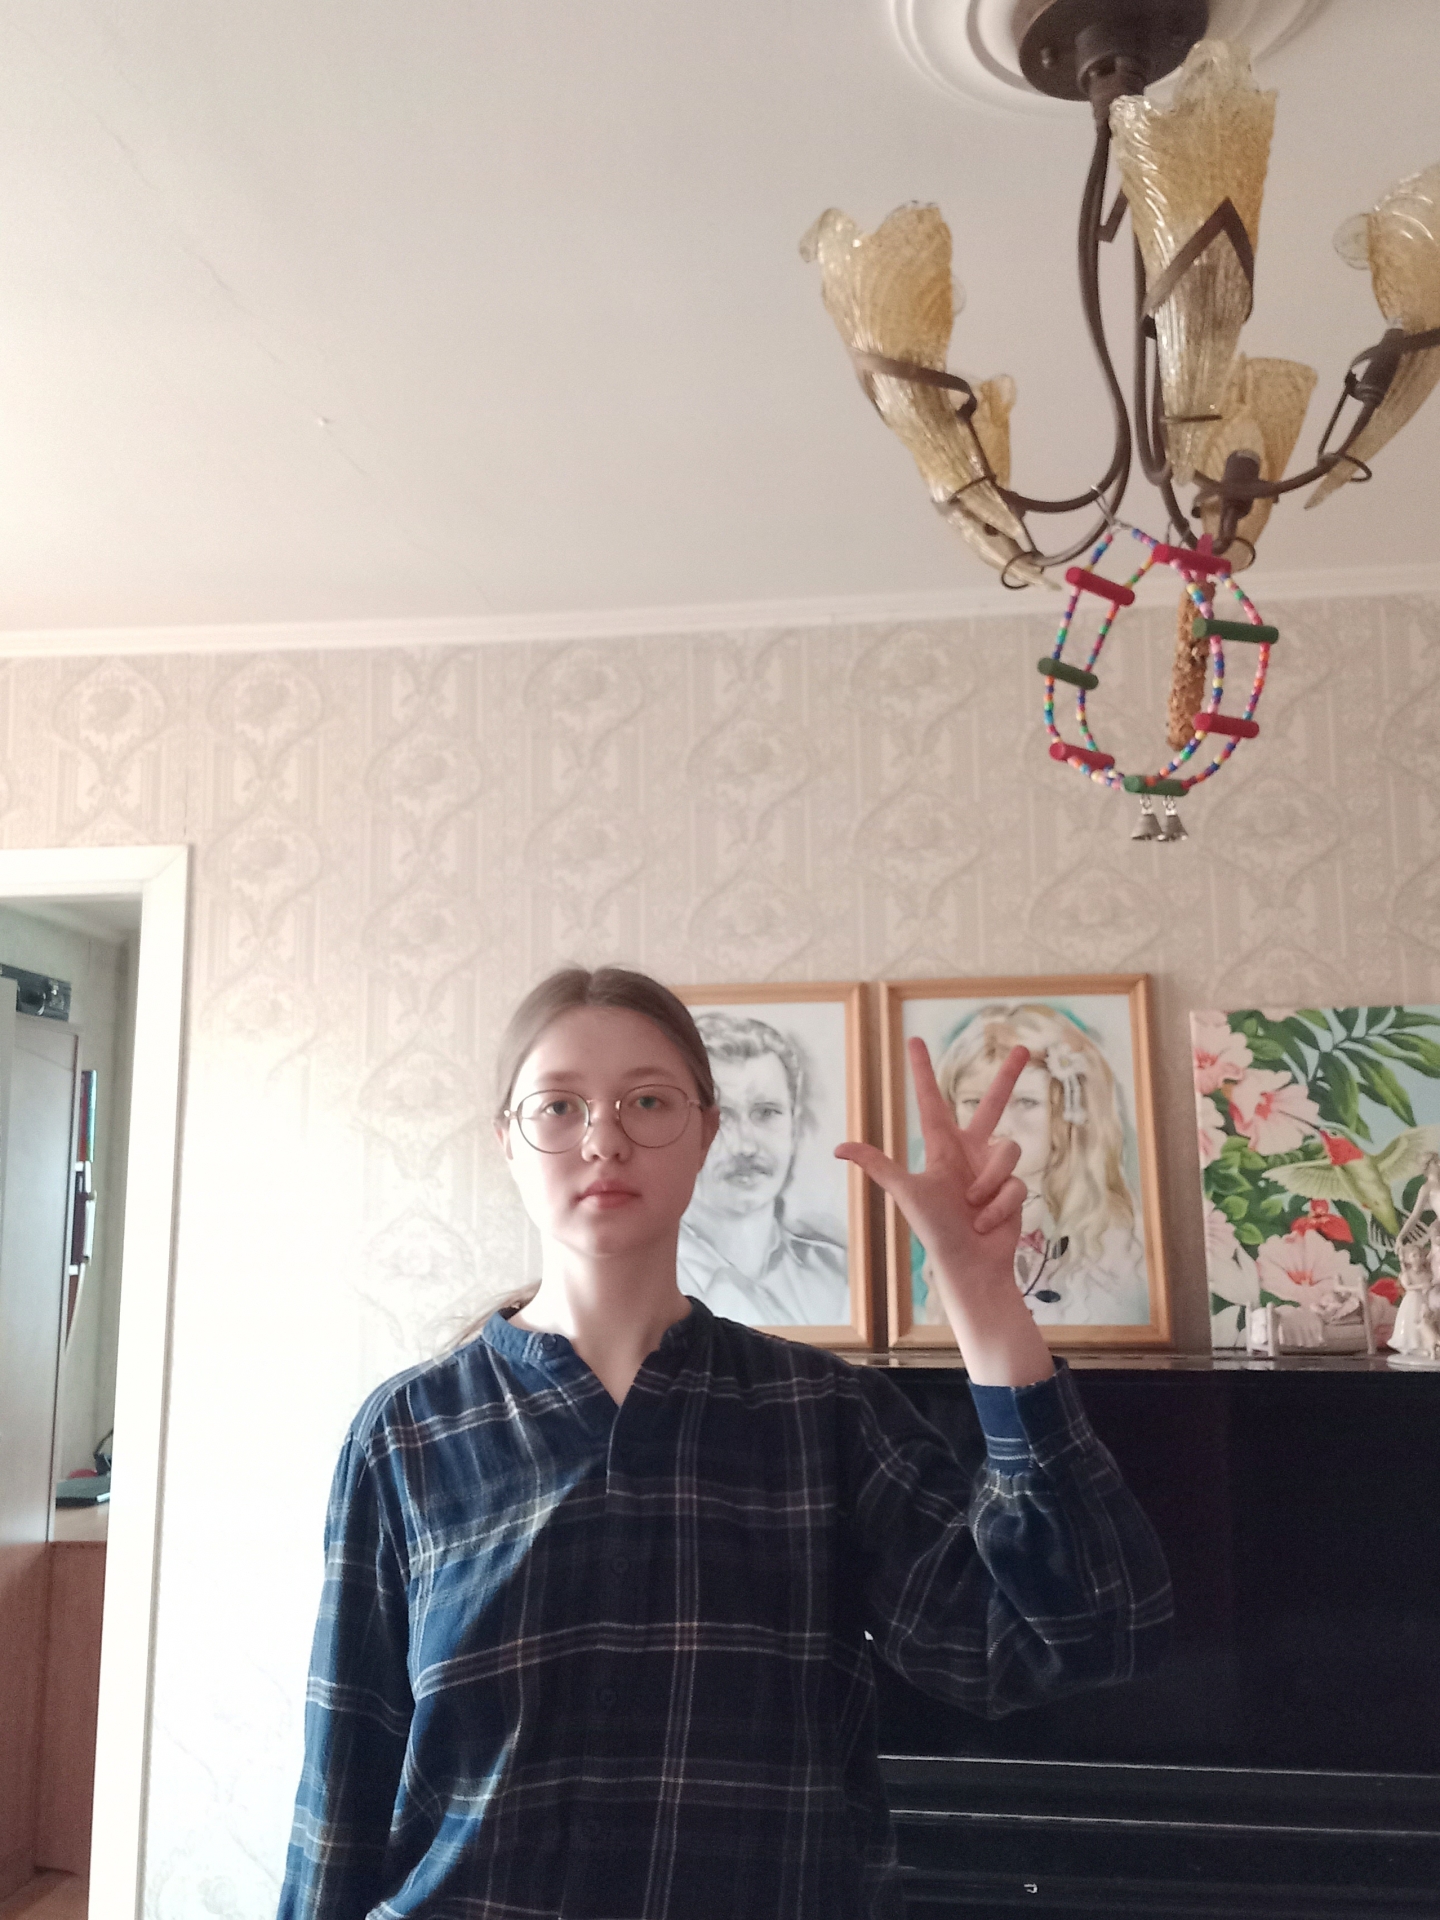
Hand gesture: three2